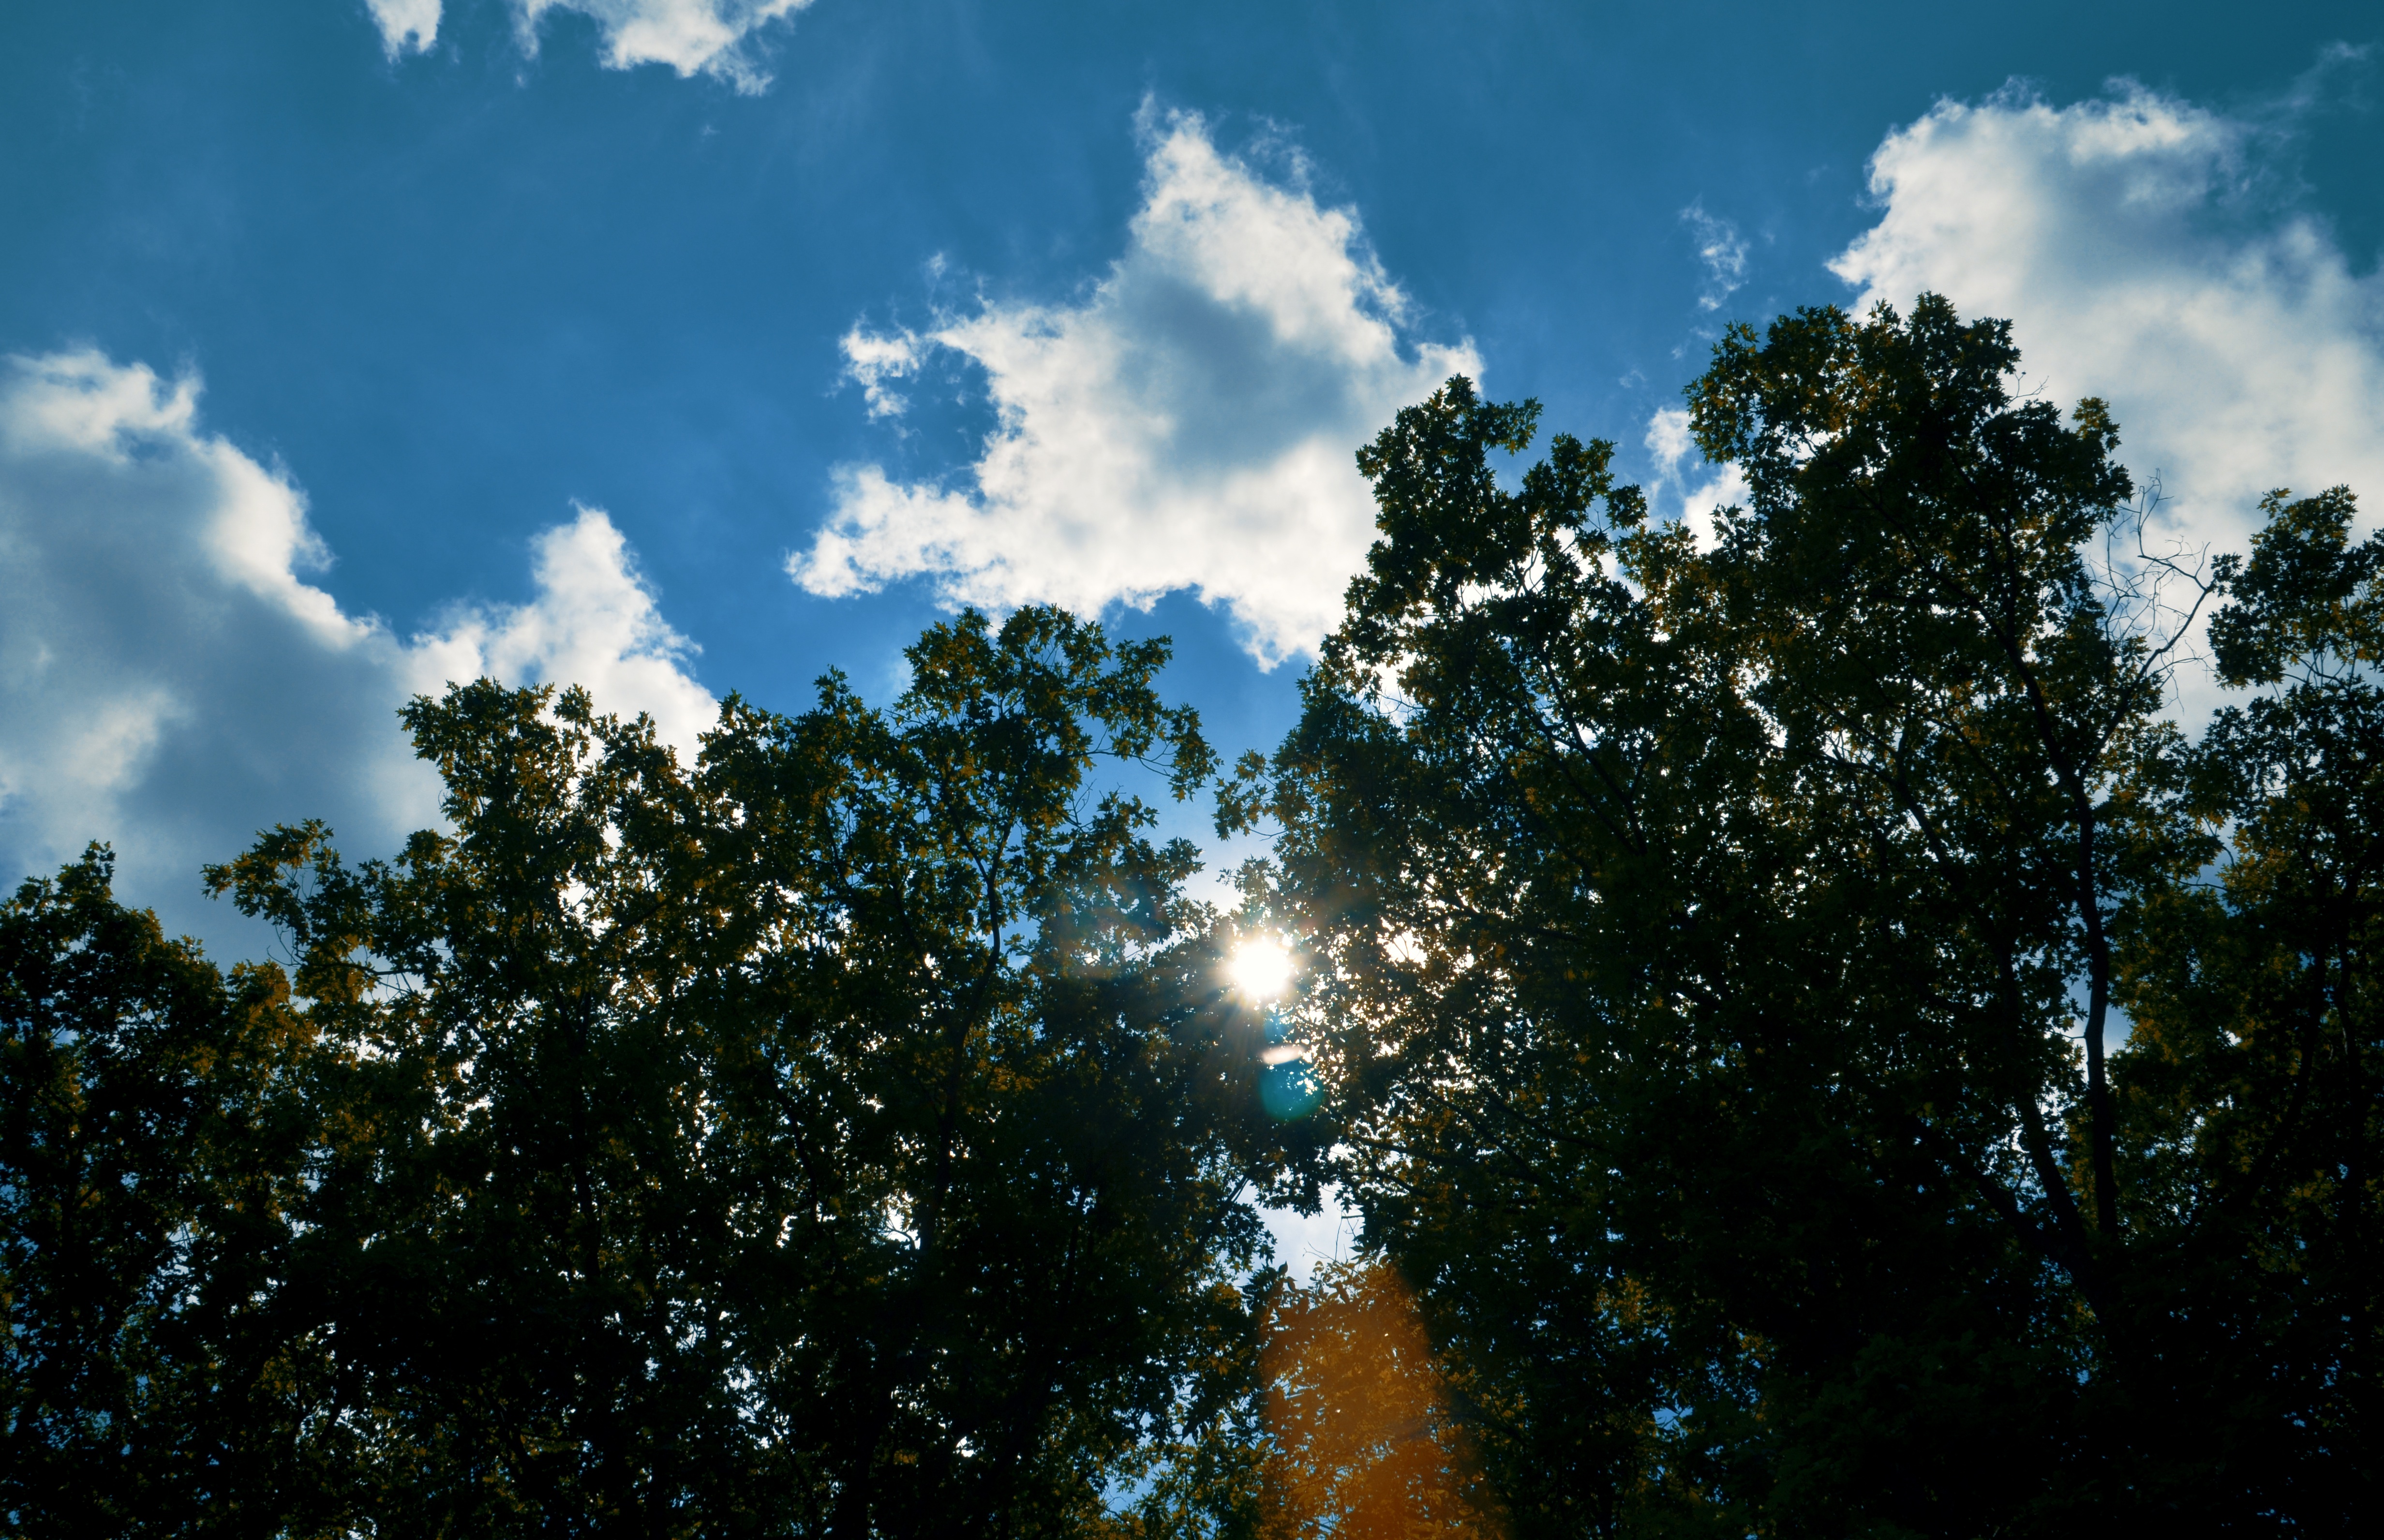
tree, nature, forest, grass, branch, light, cloud, plant, sky, sun, sunlight, morning, leaf, atmosphere, evening, reflection, meteorological phenomenon, atmosphere of earth, woody plant